Nakajima Kikka

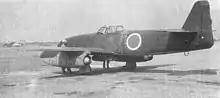
The Nakajima "Kikka", equipped with RATO rockets for lift off

The first prototype commenced ground tests at the Nakajima factory on 30 June 1945. The following month, it was dismantled and delivered to Kisarazu Naval Airfield where it was re-assembled and prepared for flight testing. The first flight took place on 7 August 1945 (the day after Hiroshima was bombed by atomic bomb), with Lieutenant Commander Susumu Takaoka at the controls. The aircraft performed well during a 20-minute test flight, with the only concern being the length of the takeoff run. For the second test flight, four days later (four days prior to Japan's declaration of surrender), rocket-assisted take-off (RATO) units were fitted to the aircraft. The pilot had been uneasy about the angle at which the rocket tubes had been set, but, with no time to correct them, they decided to simply reduce the thrust of the rockets from 800 kg to only 400 kg. Four seconds into take off the RATO was actuated, immediately jolting the aircraft back onto its tail leaving the pilot with no effective tail control. After the nine-second burning time of the RATO ran out, the nose came down and the nose wheel contacted the runway, resulting in a sudden deceleration, however, both engines were still functioning normally. At this point, the pilot opted to abort the take off but fighting to brake the aircraft and perform a ground loop only put him in danger of running it into other installations. Eventually, the aircraft ran over a drainage ditch, which caught the tricycle landing gear, and the aircraft continued to skid forward and stopped short of the water's edge. Before it could be repaired, Japan had surrendered, and the War was over.